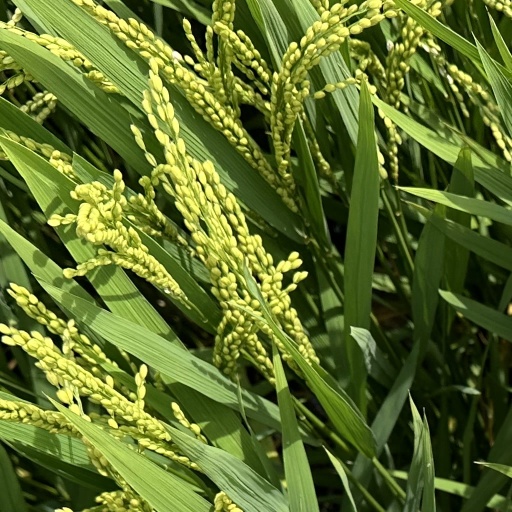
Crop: rice